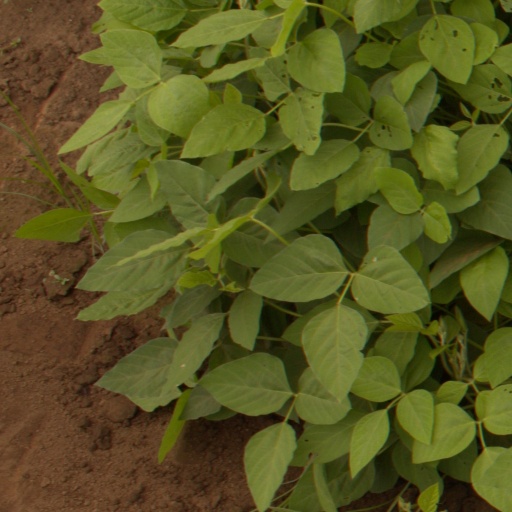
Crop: soybean